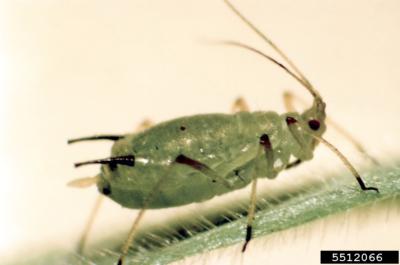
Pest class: english_grain_aphid